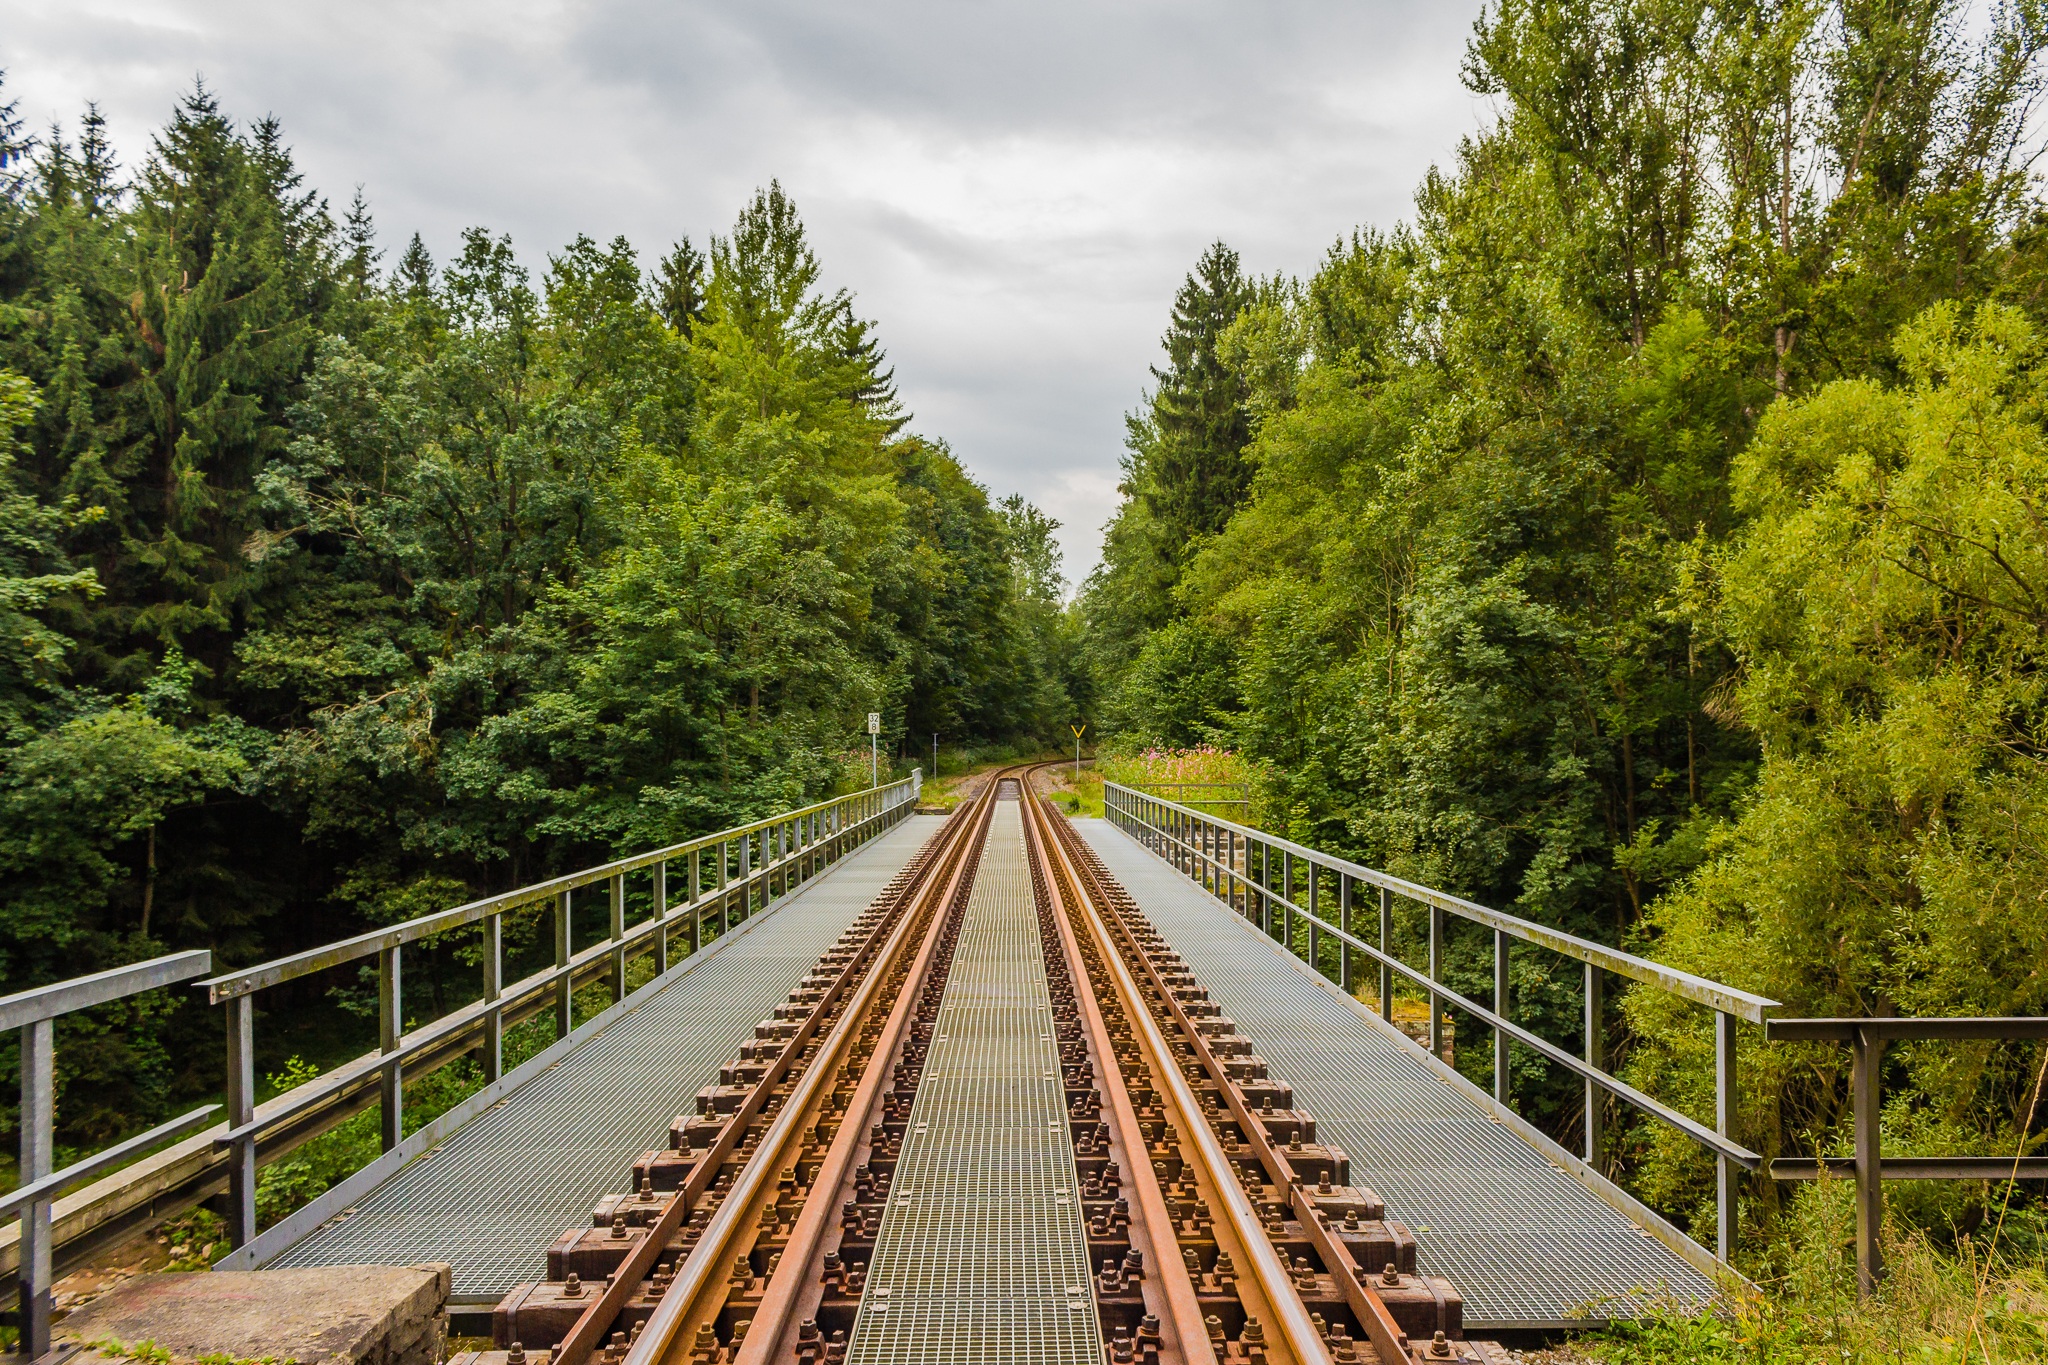
tree, forest, track, railway, bridge, traffic, flower, building, train, transport, park, garden, railroad track, seemed, gleise, public means of transport, rail traffic, railway bridge, old bridge, ore mountains, rolling stock, nonbuilding structure